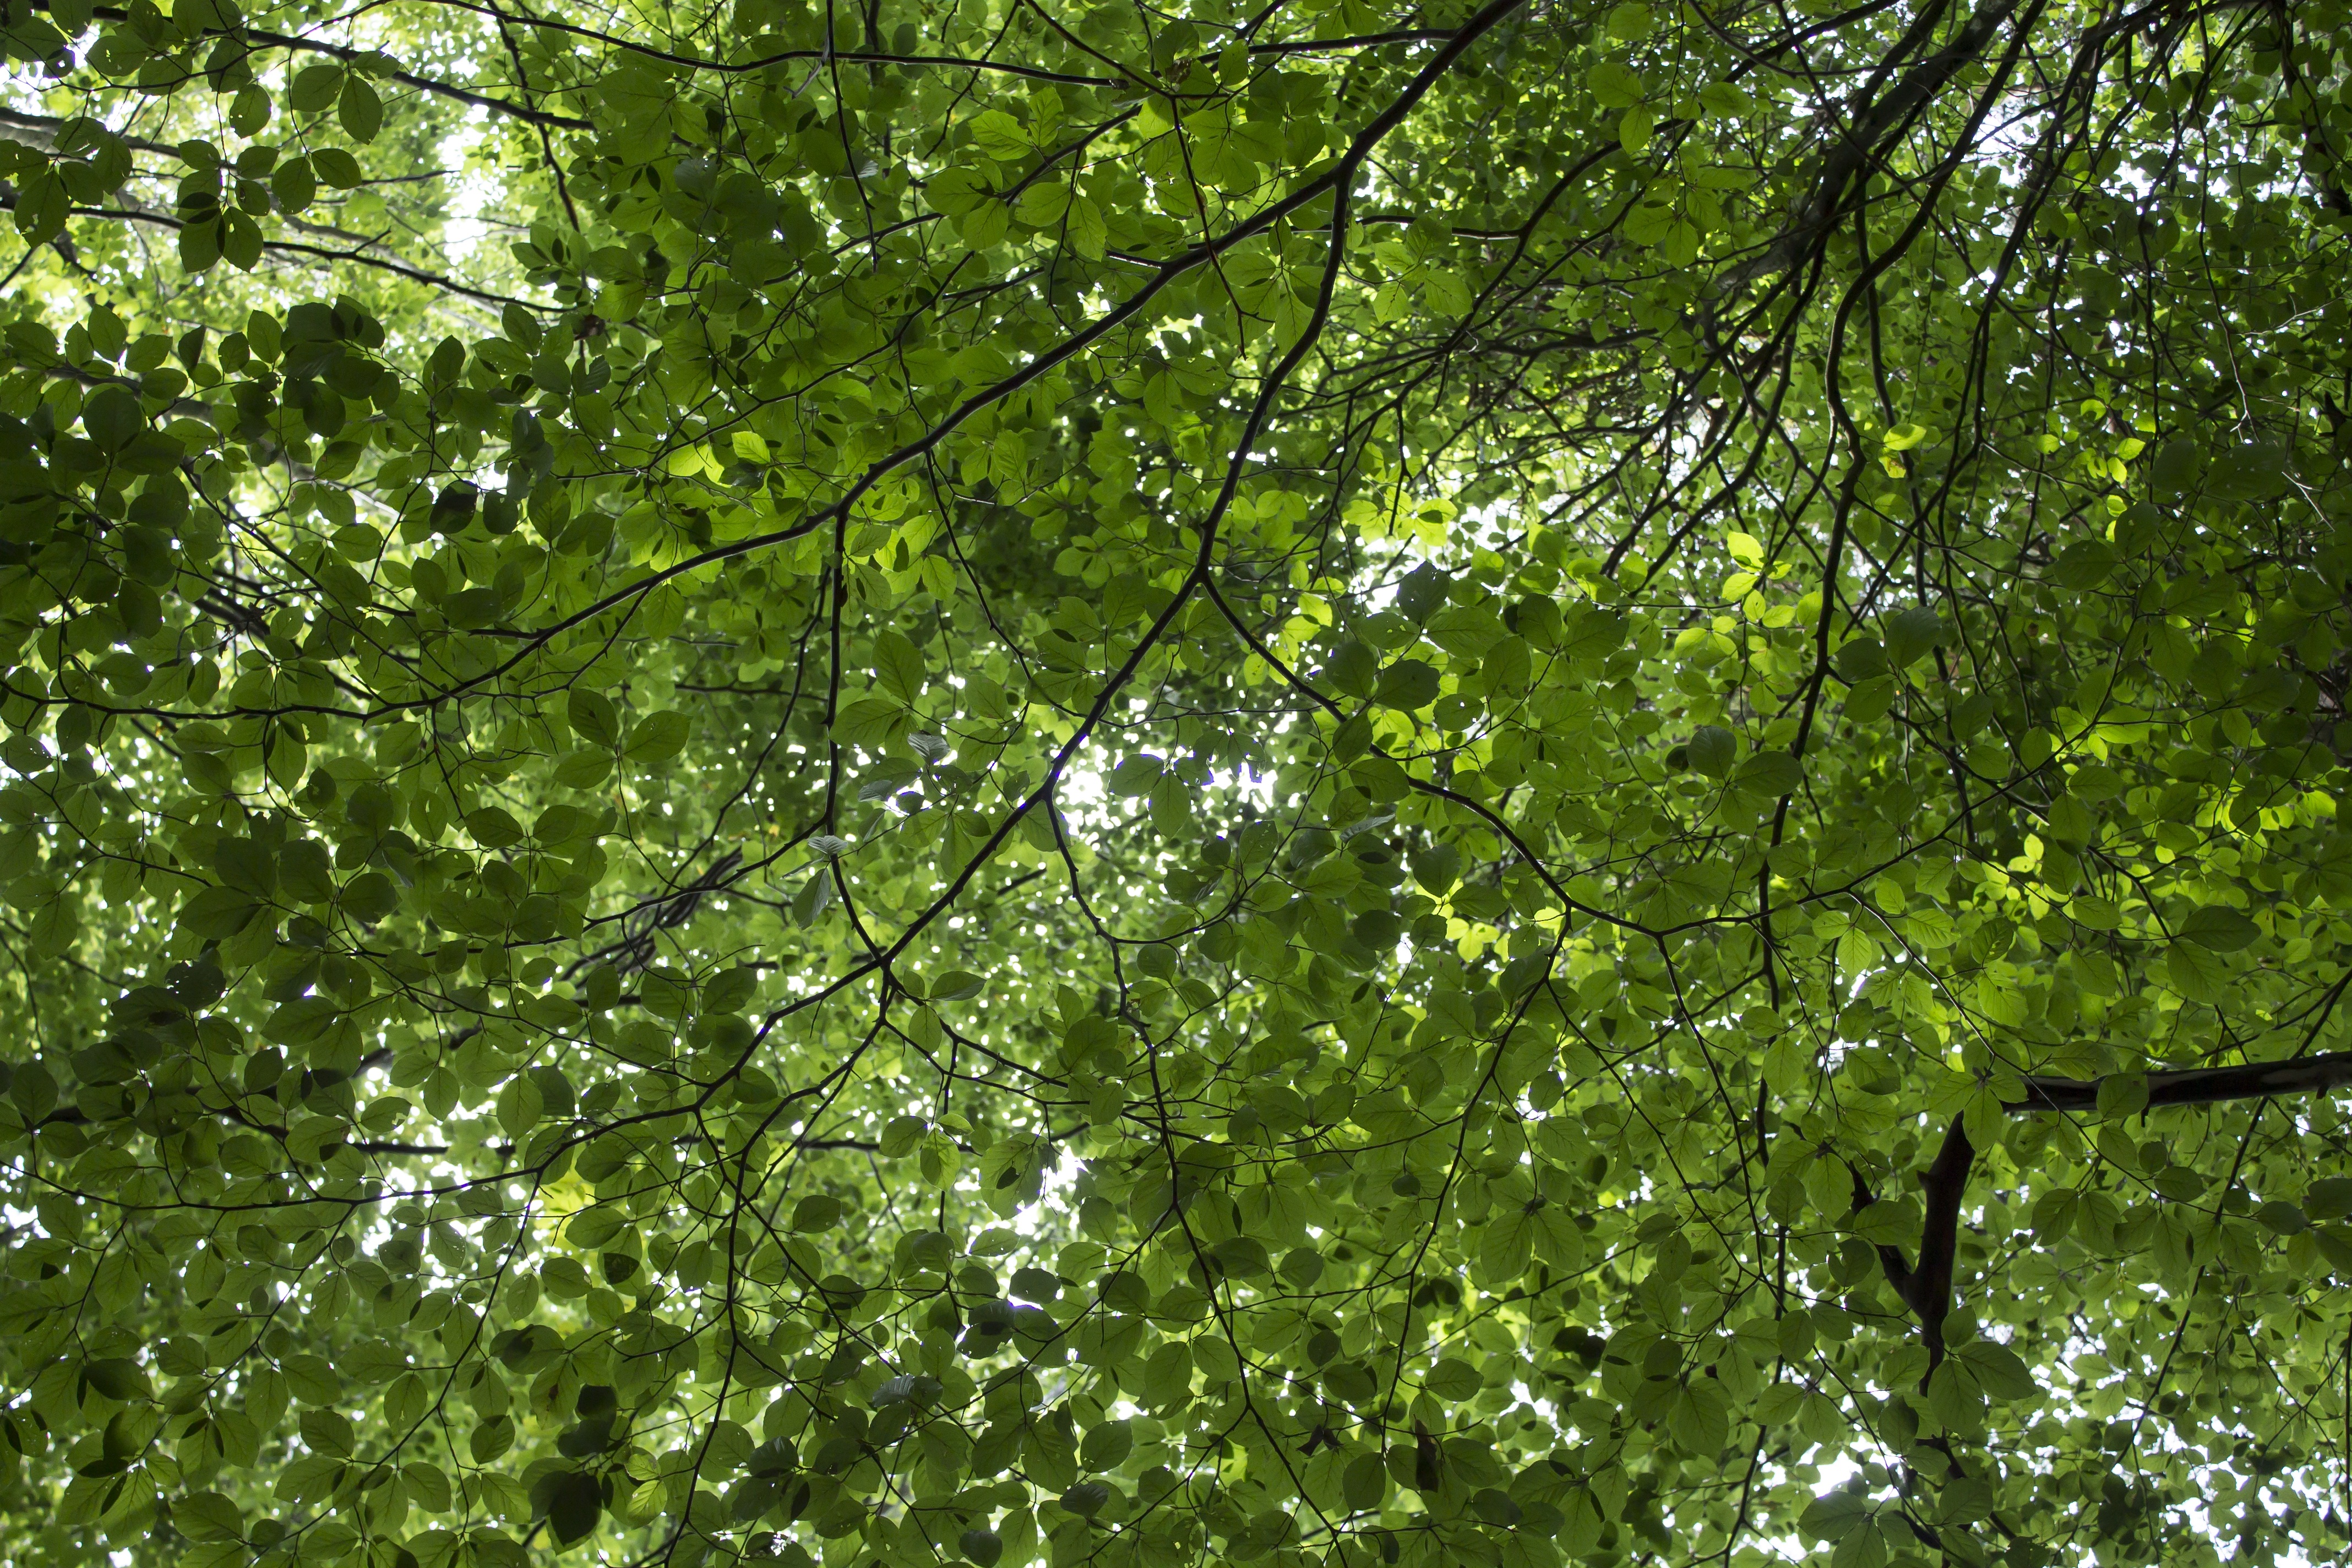
landscape, tree, nature, forest, branch, structure, plant, bunch, sunlight, air, leaf, green, color, autumn, blue, garden, season, plants, blue sky, sheet, trees, leaves, netherlands, colors, vegetation, rainforest, branches, deciduous, woodland, habitat, greenish, green leaves, flowering plant, woody plant, temperate broadleaf and mixed forest, land plant